Edward Francis Lynch

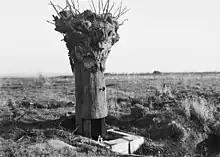
Dummy tree used as an observation post on Hill 63 by Australian troops during the Battle of Messines Ridge

Nulla first sees action at Dernancourt in the latter months of the Battle of the Somme. He describes support and front line service at Gueudecourt and Delville Wood at the time of the Battle of Morval and the Battle of Flers-Courcelette and surviving the horrendous 1916–17 winter in the trenches on the Somme.